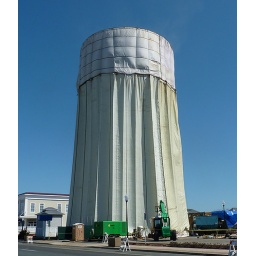
Scene in downtown Ocean City: water tower.The water tower is being power-washed and painted. Photo: March 19, 2010.